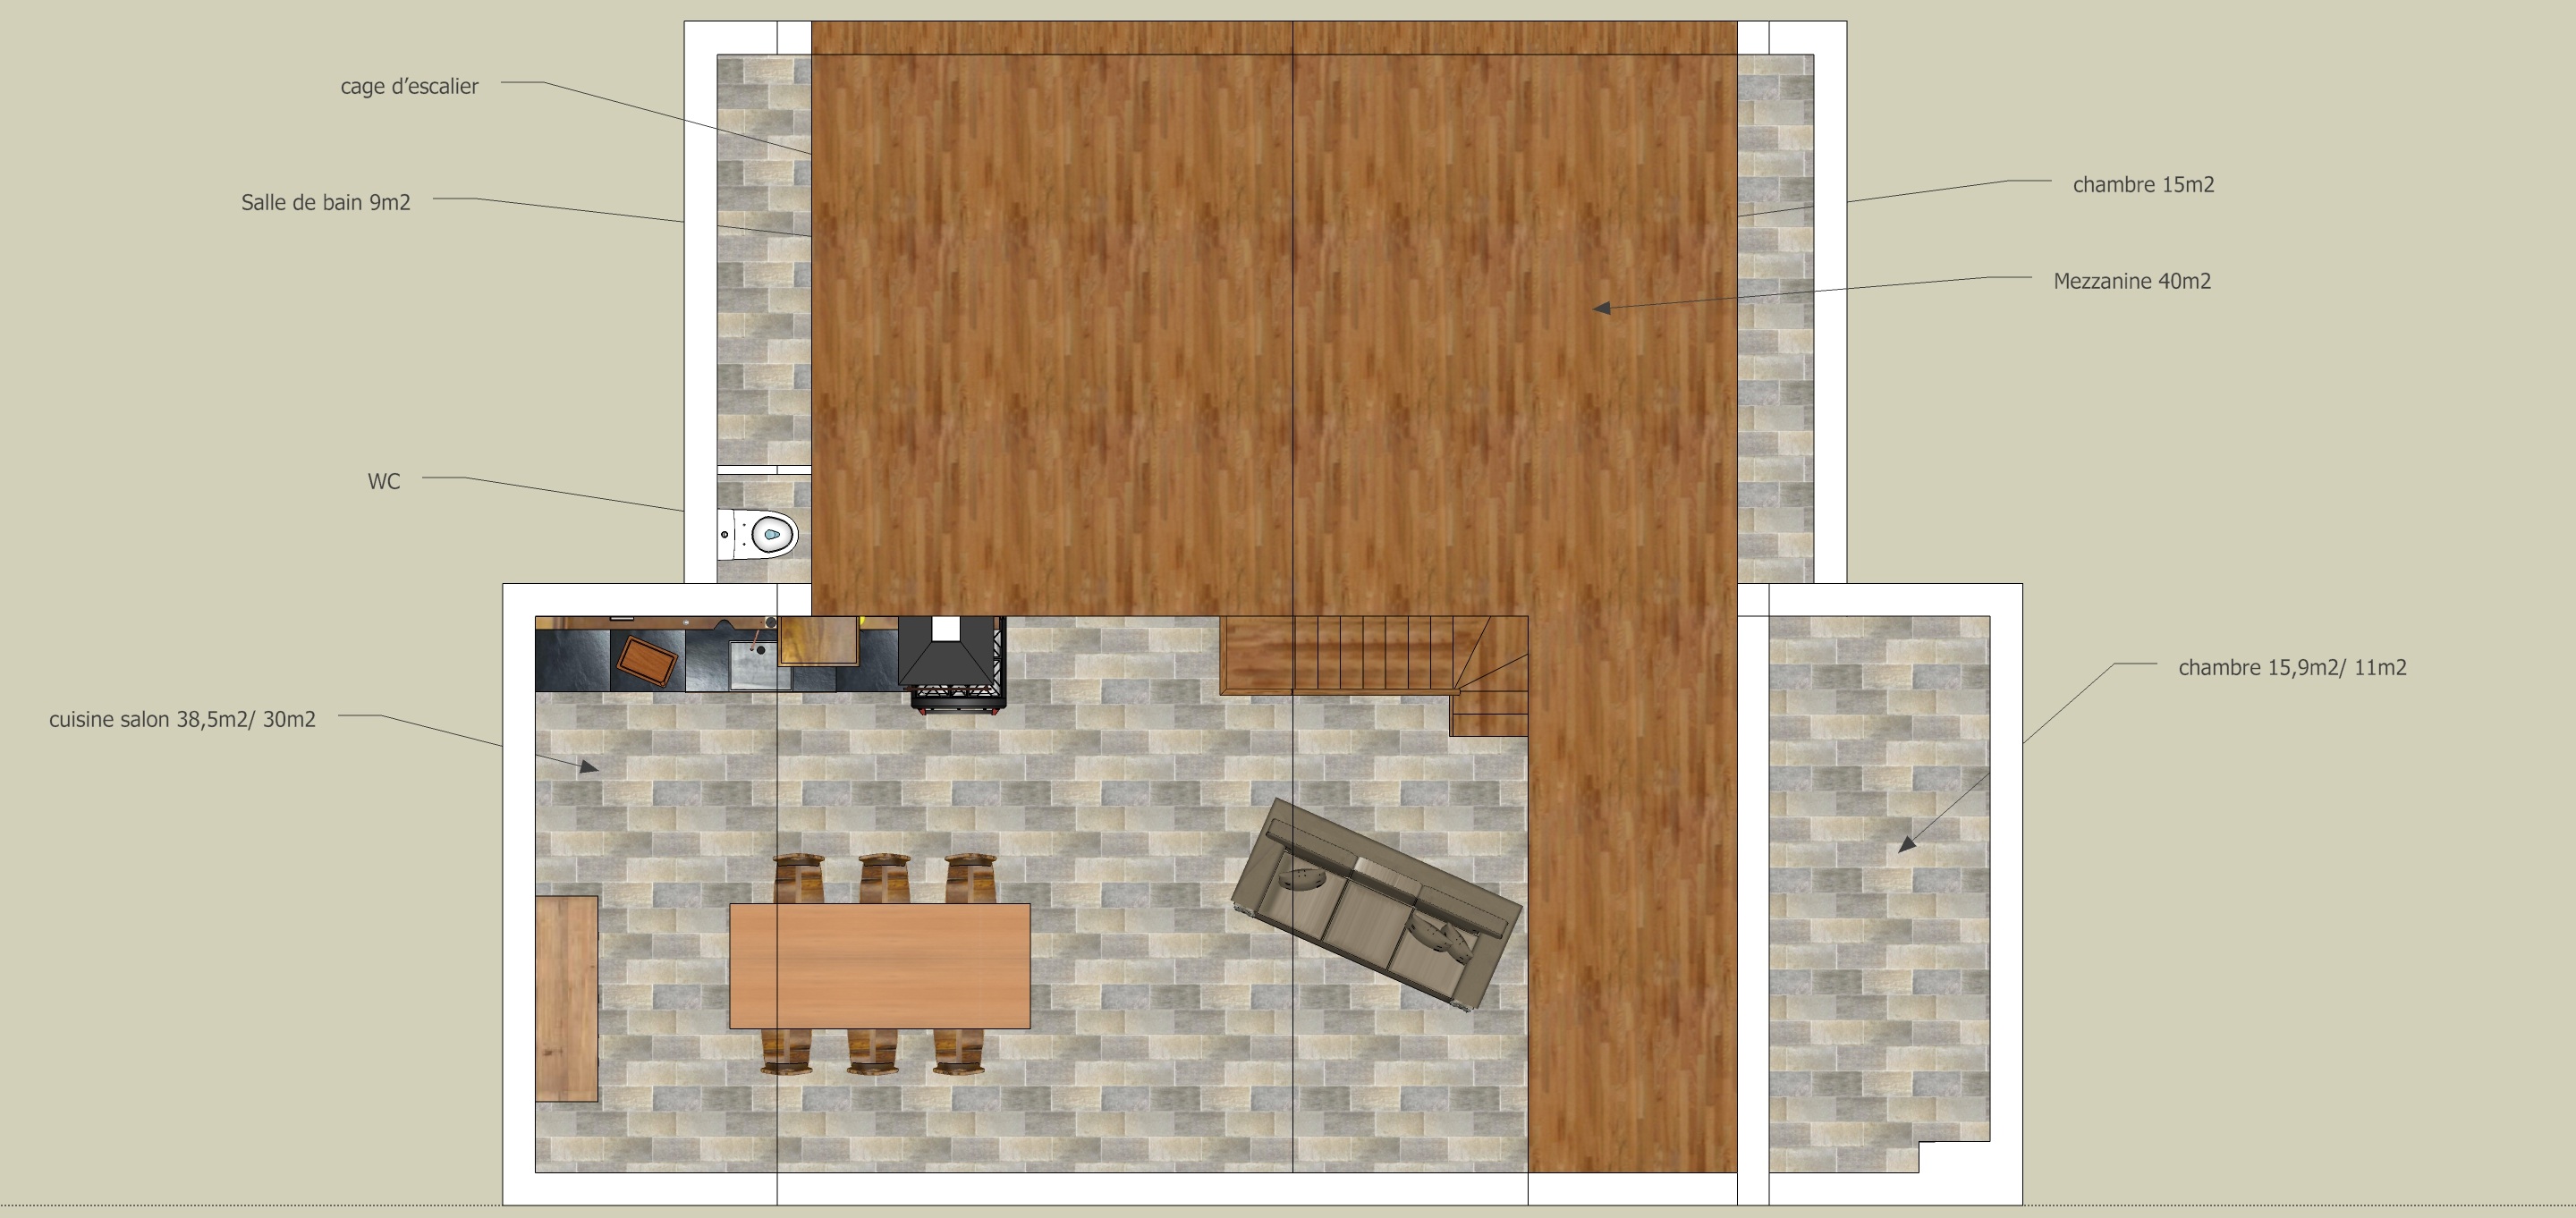
snow, architecture, wood, house, floor, home, pattern, line, square, facade, apartment, product, font, design, text, plan, angle, elevation, real estate, product design, floor plan, schematic, wood stain